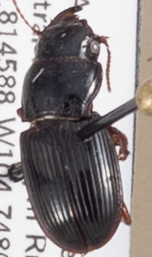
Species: Cratacanthus dubius
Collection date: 2021-09-15
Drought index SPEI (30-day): -0.83
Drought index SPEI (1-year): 0.142
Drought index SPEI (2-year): -0.71